Anomic aphasia

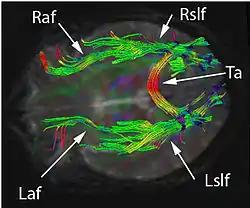
Diffusion tensor imaging of the brain shows the right and left arcuate fasciculus (Raf & Laf). Also shown are the right and left superior longitudinal fasciculus (Rslf & Lslf), and tapetum of corpus callosum (Ta). Damage to the Laf is known to cause anomic aphasia.

Anomic aphasia, also known as dysnomia, nominal aphasia, and amnesic aphasia, is a mild, fluent type of aphasia where individuals have word retrieval failures and cannot express the words they want to say (particularly nouns and verbs). By contrast, "anomia" is a deficit of expressive language, and a symptom of all forms of aphasia, but patients whose primary deficit is word retrieval are diagnosed with anomic aphasia. Individuals with aphasia who display anomia can often describe an object in detail and maybe even use hand gestures to demonstrate how the object is used, but cannot find the appropriate word to name the object. Patients with anomic aphasia have relatively preserved speech fluency, repetition, comprehension, and grammatical speech.